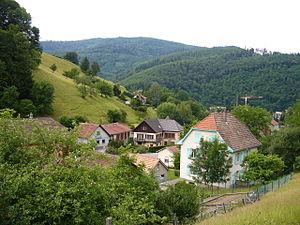
Une partie de Fertrupt
Sainte-Marie-aux-Mines est une commune du département du Haut-Rhin qui doit à son sous-sol une grande partie de son histoire, marquée par des siècles d'exploitation minière. Lieu d'immigration et de refuge, elle joue un rôle dans l'histoire du protestantisme - elle est en particulier, en 1693, le lieu du schisme amish. Elle fut par ailleurs une importante ville industrielle florissante, troisième ville du Haut-Rhin par le nombre d'habitants jusqu'au milieu du XIXᵉ siècle.